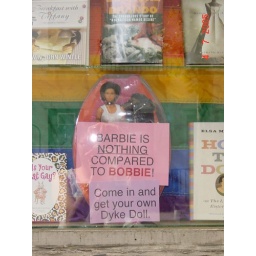
As spotted in the vitrine of the Oscar Wilde book shop in the Village